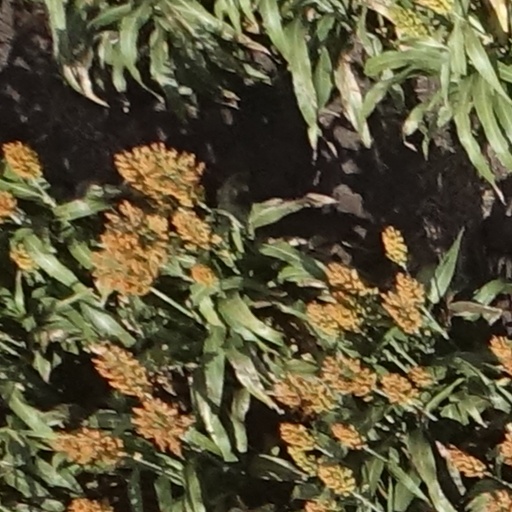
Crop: sorghum